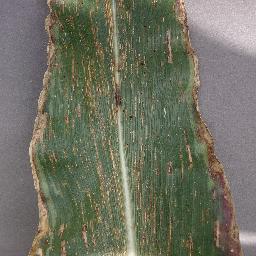
Label: Corn_(Maize)___Gray_Leaf_Spot_(Cercospora)